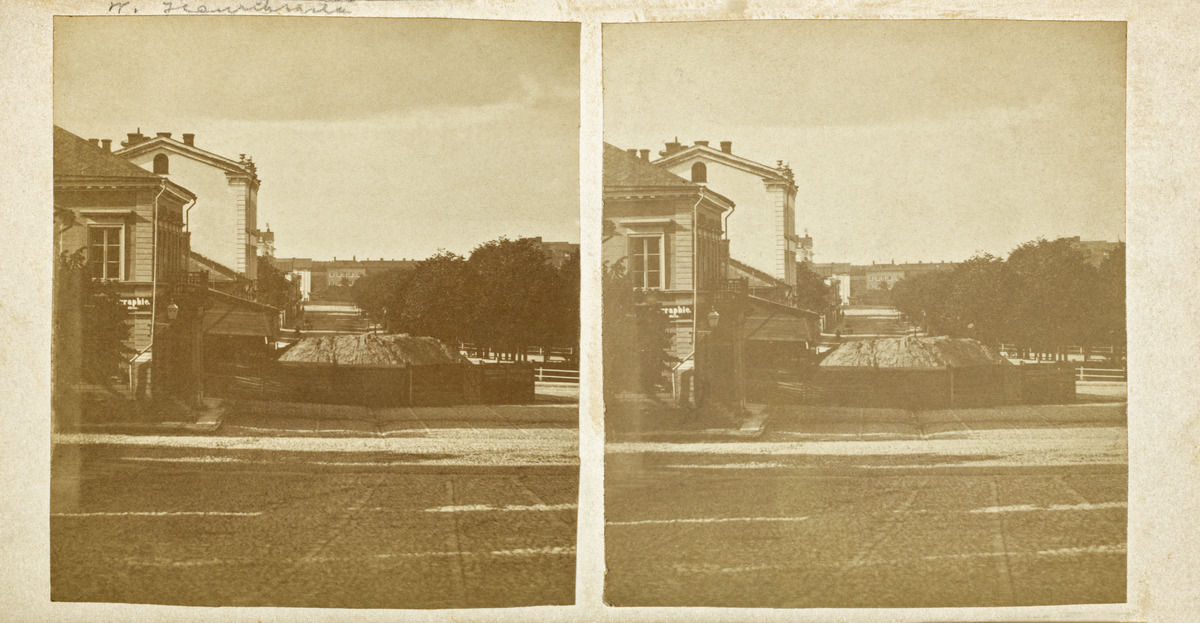
Läntinen Heikinkatu (nyk
sisällön kuvaus: Läntinen Heikinkatu (nyk. Mannerheimintie). mustavalkoinen
Kuvaaja: Hultin, Gustaf Edvard, valokuvaaja
Ajankohta: kuvausaika 1860-1869
Paikka: Suomi, Uusimaa, Helsinki, Kluuvi Helsinki, Läntinen Heikinkatu
Aiheet: kadut, puurakennukset